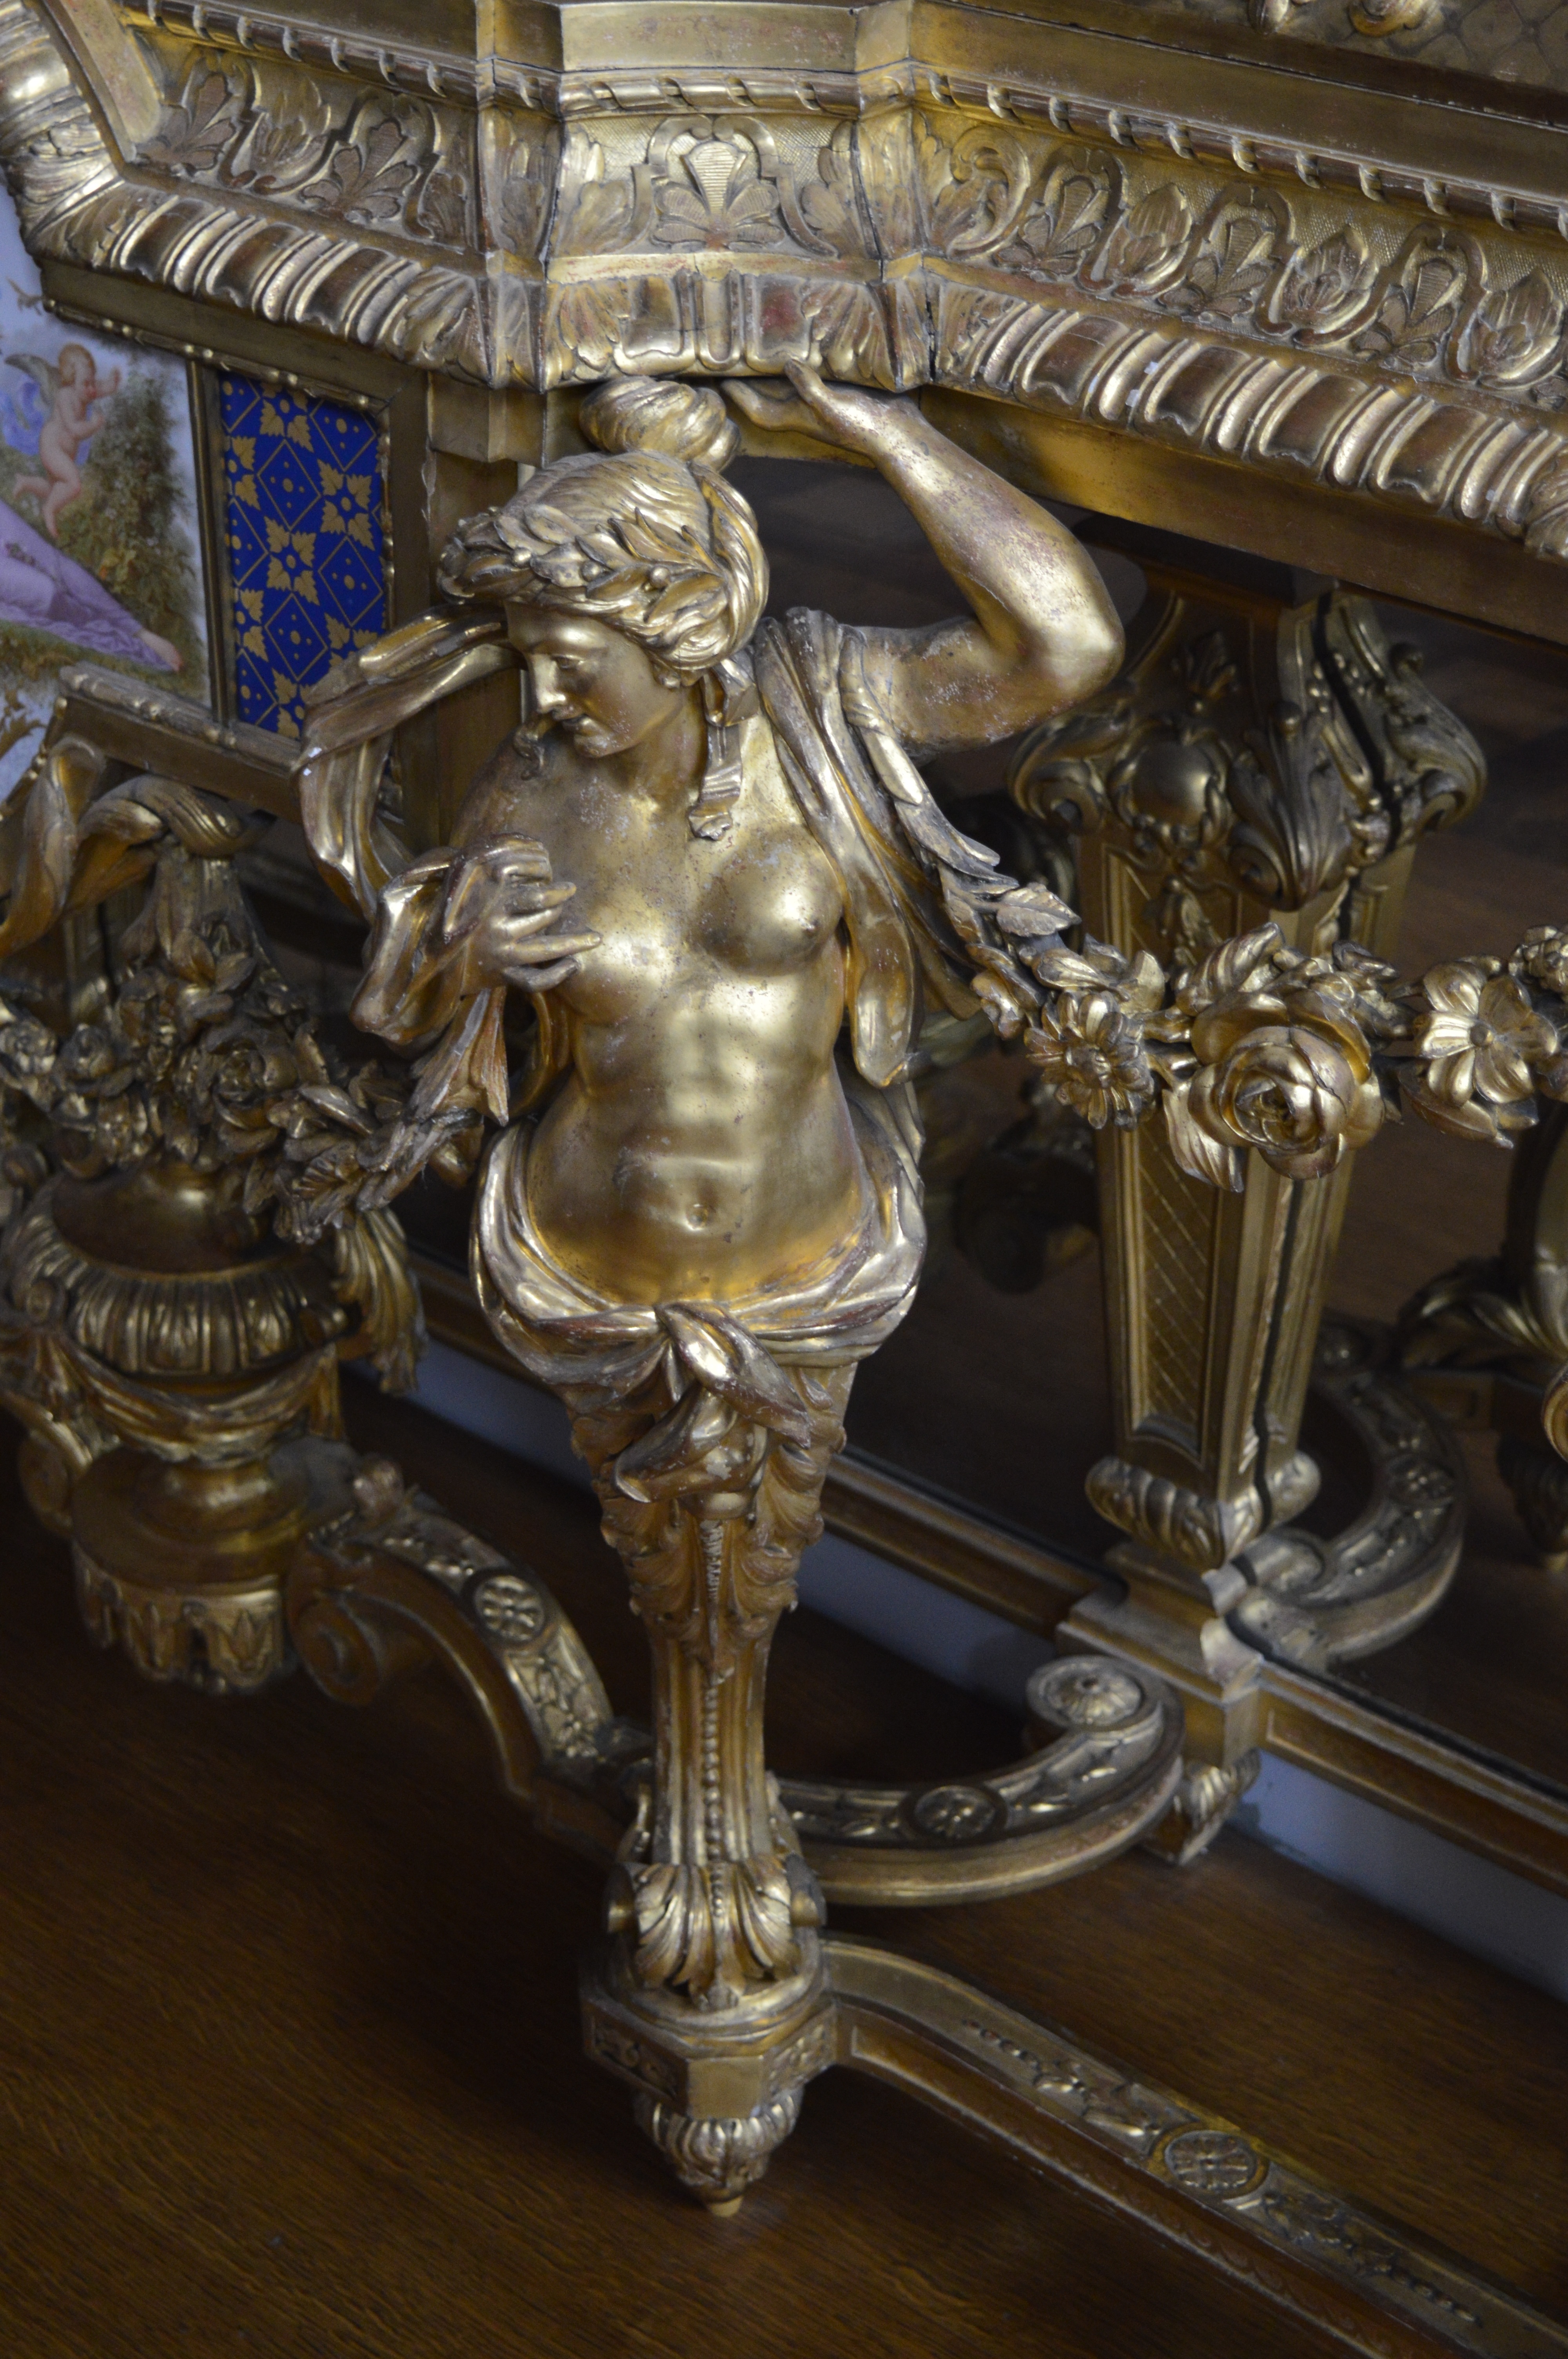
structure, palace, monument, france, statue, decoration, column, metal, sculpture, bronze, napoleon, carving, ancient history, bonaparte